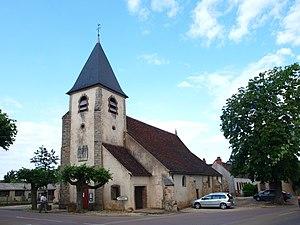
Volgrè (Yonne, France)